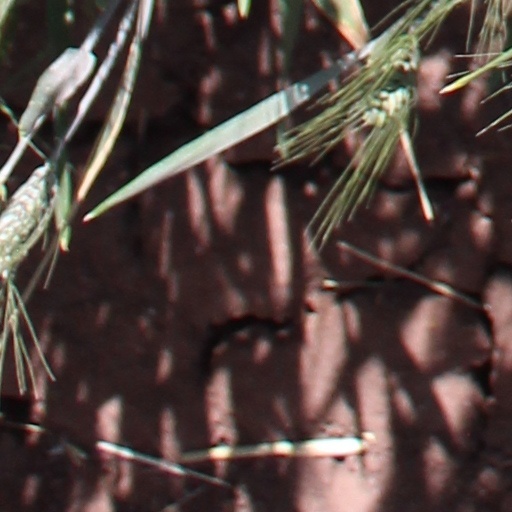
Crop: wheat